1920 Polish Athletics Championships

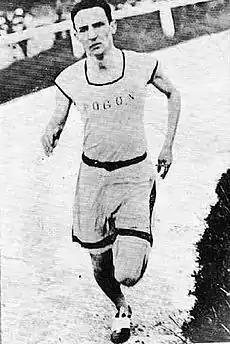
Zdzisław Latawiec, winner of three gold medals and one silver medal

The 1920 Polish Athletics Championships, known as the Main Polish Championships, were the inaugural national track and field championships held from 16 to 18 July 1920 in Lwów, Poland. The event took place at the stadium. Only male athletes competed, and national titles were awarded exclusively to those who surpassed pre-established qualifying standards for the 1920 Summer Olympics in Antwerp, Belgium. Only four athletes achieved this: Stanisław Sośnicki (100 m), Wacław Kuchar (800 m), (pole vault), and Sławosz Szydłowski (discus throw and javelin throw). Due to the advancing Red Army offensive during the Polish–Soviet War, Poland did not participate in the Antwerp Olympics. The championships saw eight new Polish national records set.